Katana (DC Comics)

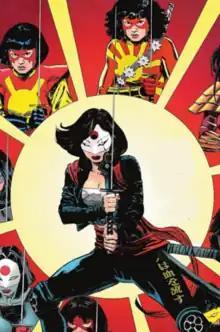
Katana as depicted in "The Other History of the DC Universe" #3 (March 2021). Art by Giuseppe Camuncoli (pencils), Andrea Cucchi (inks), and Jose Vallarrubia (colors).

Katana is a superheroine appearing in American comic books published by DC Comics. First appearing in 1983, Katana is a samurai warrior whose skill with a sword allows her to fight for justice as a superheroine. Her tragic backstory includes the death of her husband, Maseo, whose soul becomes trapped in her blade, the Soultaker.